Glen Taylor

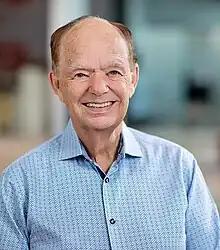
Taylor in 2022

Glen Albert Taylor (born April 20, 1941) is an American billionaire business magnate and former politician from Minnesota. Taylor made his fortune as the founder and owner of Minnesota-based Taylor Corporation, one of North America's largest graphic communication companies.